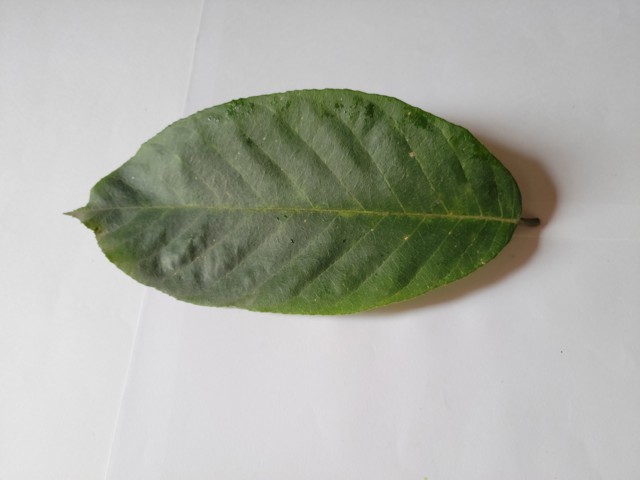
Plant: chapalish